Question: Please indicate a possible affordance area of the bed that can be used for sleeping
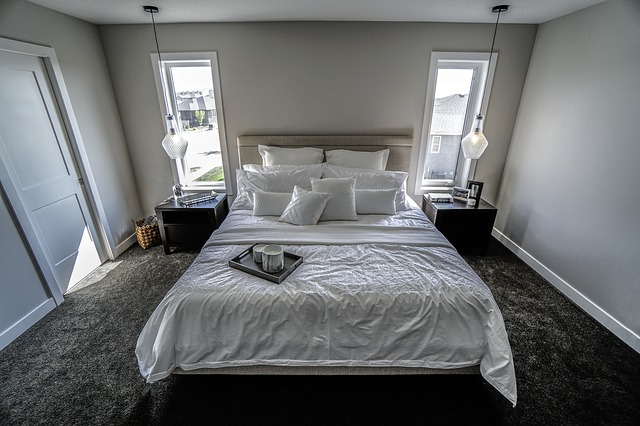
Answer: [171.5, 196, 485.5, 292]